Centre for Turkey Studies

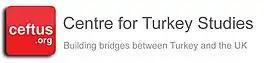
CEFTUS Logo

The Centre for Turkey Studies (CEFTUS) is a UK-based thinktank which organises discussion events on issues relating to Turkey. CEFTUS, established in 2011 and run by Ibrahim Dogus, also organises events promoting the Turkish, Kurdish and Cypriot communities in the UK, including the Turkish, Kurdish, Cypriot Community Achievement Awards and the British Kebab Awards.